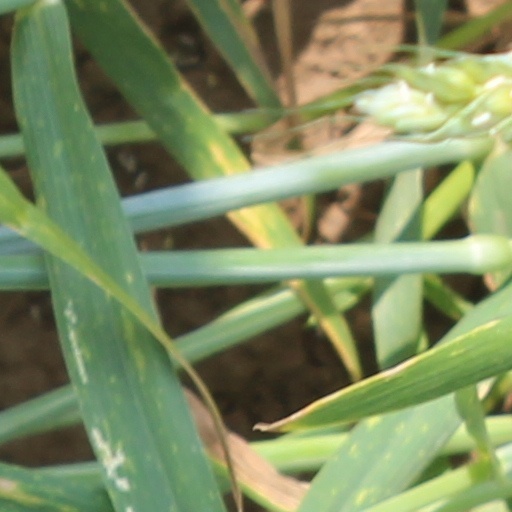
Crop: wheat